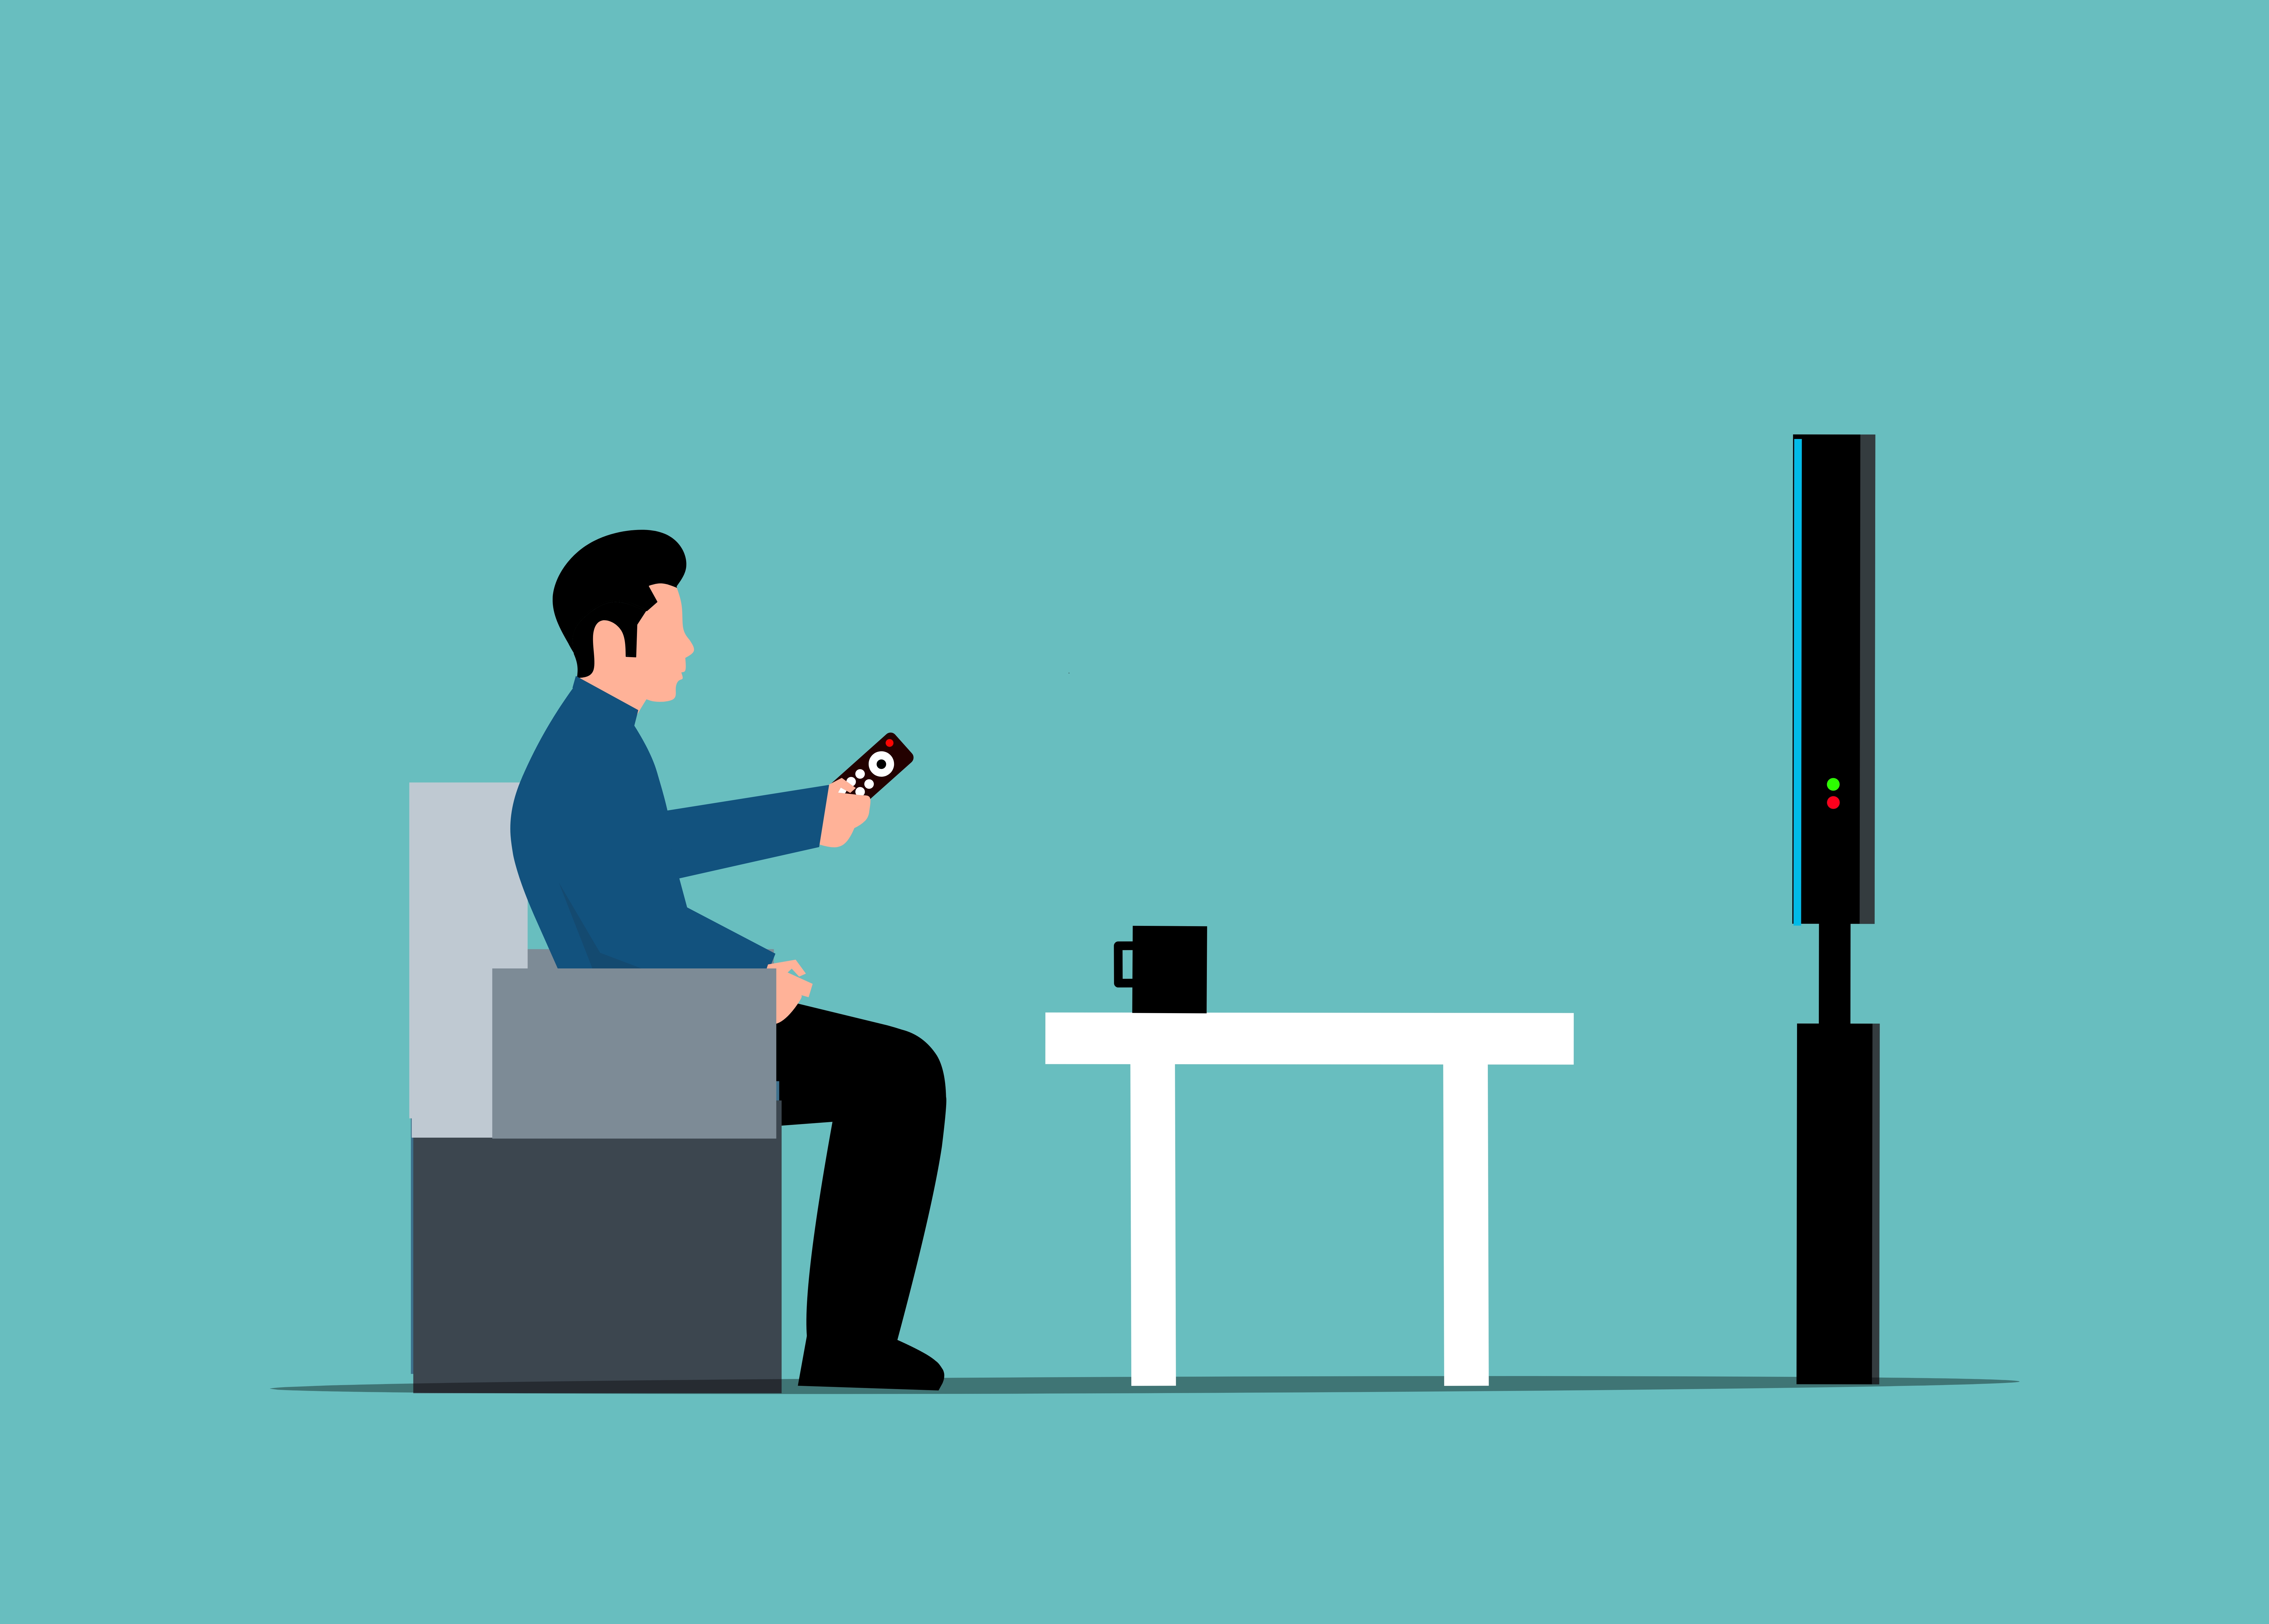
man, watch, tv, television, entertainment, media, display, remote control, screen, living room, channel, switch, remote, movie, electronic, technology, led, lcd, monitor, cartoon, furniture, table, gesture, sharing, rectangle, font, chair, comfort, event, sitting, graphics, conversation, illustration, electric blue, logo, job, coffee table, art, elbow, brand, collaboration, employment